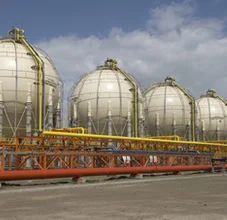
Label: High_Pressure_Spheres_Tank_Service